Geonoma undata

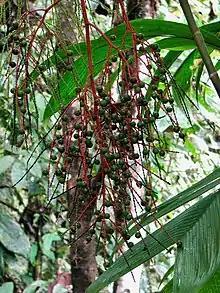
Geonoma undata fruiting inflorescence

This plant is a medium-sized, solitary palm that reaches a maximum height of 9-10 meters and has a trunk 10 cm wide in diameter at maturity. The leaves are approximately 2.5 m long and can be divided or undivided. If leaves are divided, they tend to be irregularly pinnate with the base of pinnate leaflets being diagonal to the stem rachis. The protective leaf sheath that surrounds leaf bases has a notable reddish tint.